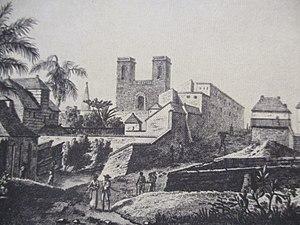
Cathédrale de Port-Louis en 1812 (gravure)
La cathédrale Saint-Louis, située à Port-Louis, capitale de Maurice, est le siège de l'évêque du diocèse de Port-Louis. Elle est dédiée à Saint Louis.